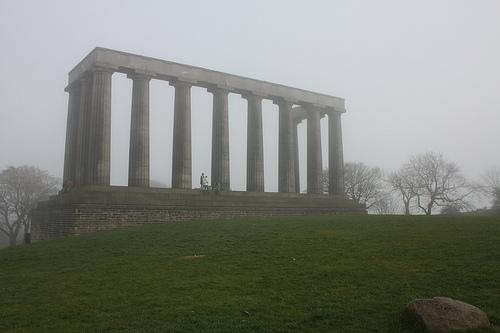
Weather: foggy or hazy